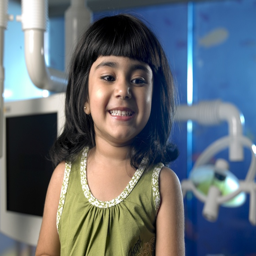
your child 's smile is the most beautiful thing in the world .